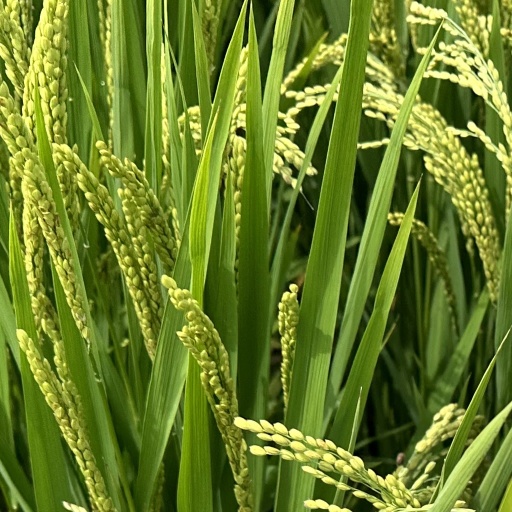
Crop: rice